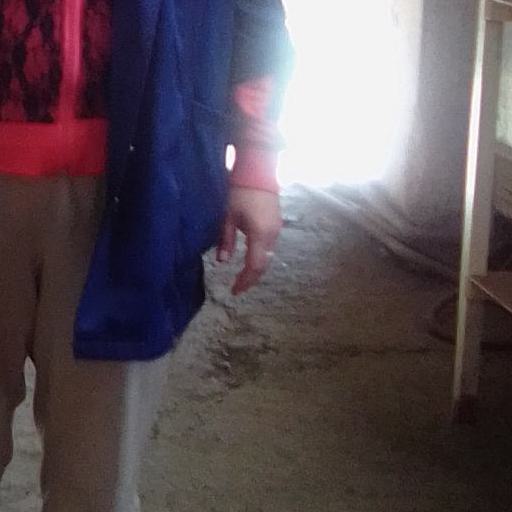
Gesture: no_gesture